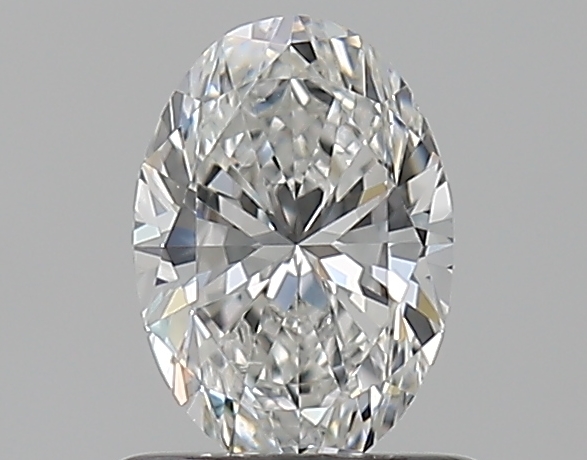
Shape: oval
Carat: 0.7
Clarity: VS2
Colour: E
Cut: VG
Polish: EX
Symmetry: VG
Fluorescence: ST
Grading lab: GIA
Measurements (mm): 6.86 x 4.84 x 3.17